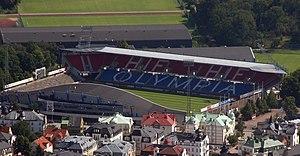
L'Olympia est un stade de football situé à Helsingborg et où évolue le club d'Helsingborgs IF. Il est la propriété de la ville d'Helsingborg et est l'une des plus anciennes installations sportives suédoises, sa construction remontant à 1898.